Bruschied

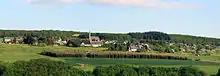
Bruschied in the Lützelsoon

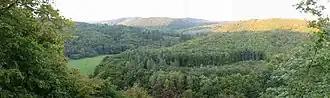
Hahnenbachtal

Bruschied lies in the southern Hunsrück, west of the Lützelsoon plateau. The Lützelsoon Cycleway ("Lützelsoon-Radweg") runs through the village.